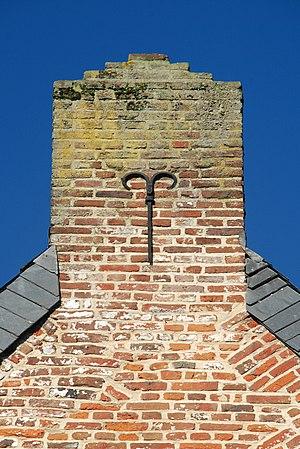
Belgique - Wallonie - Ottignies - Ferme du Douaire
La ferme du Douaire est une ancienne ferme brabançonne située à Ottignies, section de la ville belge d'Ottignies-Louvain-la-Neuve, en Brabant wallon.
L'ancre, en architecture, est l’extrémité d’une barre de fer, le tirant, destinée à empêcher l'écartement de deux murs opposés ou en angle.